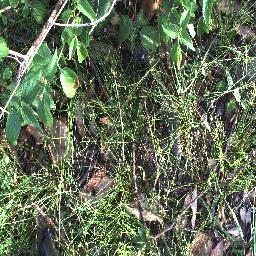
Label: lantana